Battle of Huế

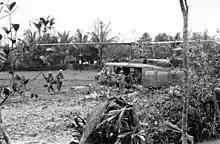
1st Cavalry Division helicopter resupply mission northwest of Hue

Three USMC battalions were protecting Phu Bai Combat Base, Highway 1 and all western approaches to Huế. This was an operational area that actually required two complete regiments to secure.